Second Rabuka government

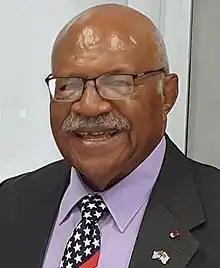
Sitiveni Rabuka, Prime Minister

The second Rabuka government is the incumbent government of Fiji since 2022, following the 2022 Fijian general election. It is a coalition of three parties: the People's Alliance, the National Federation Party (NFP) and the Social Democratic Liberal Party (SODELPA).